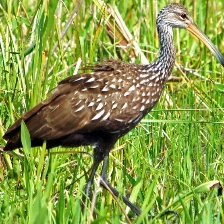
Species: LIMPKIN
Scientific name: ARAMUS GUARAUNA